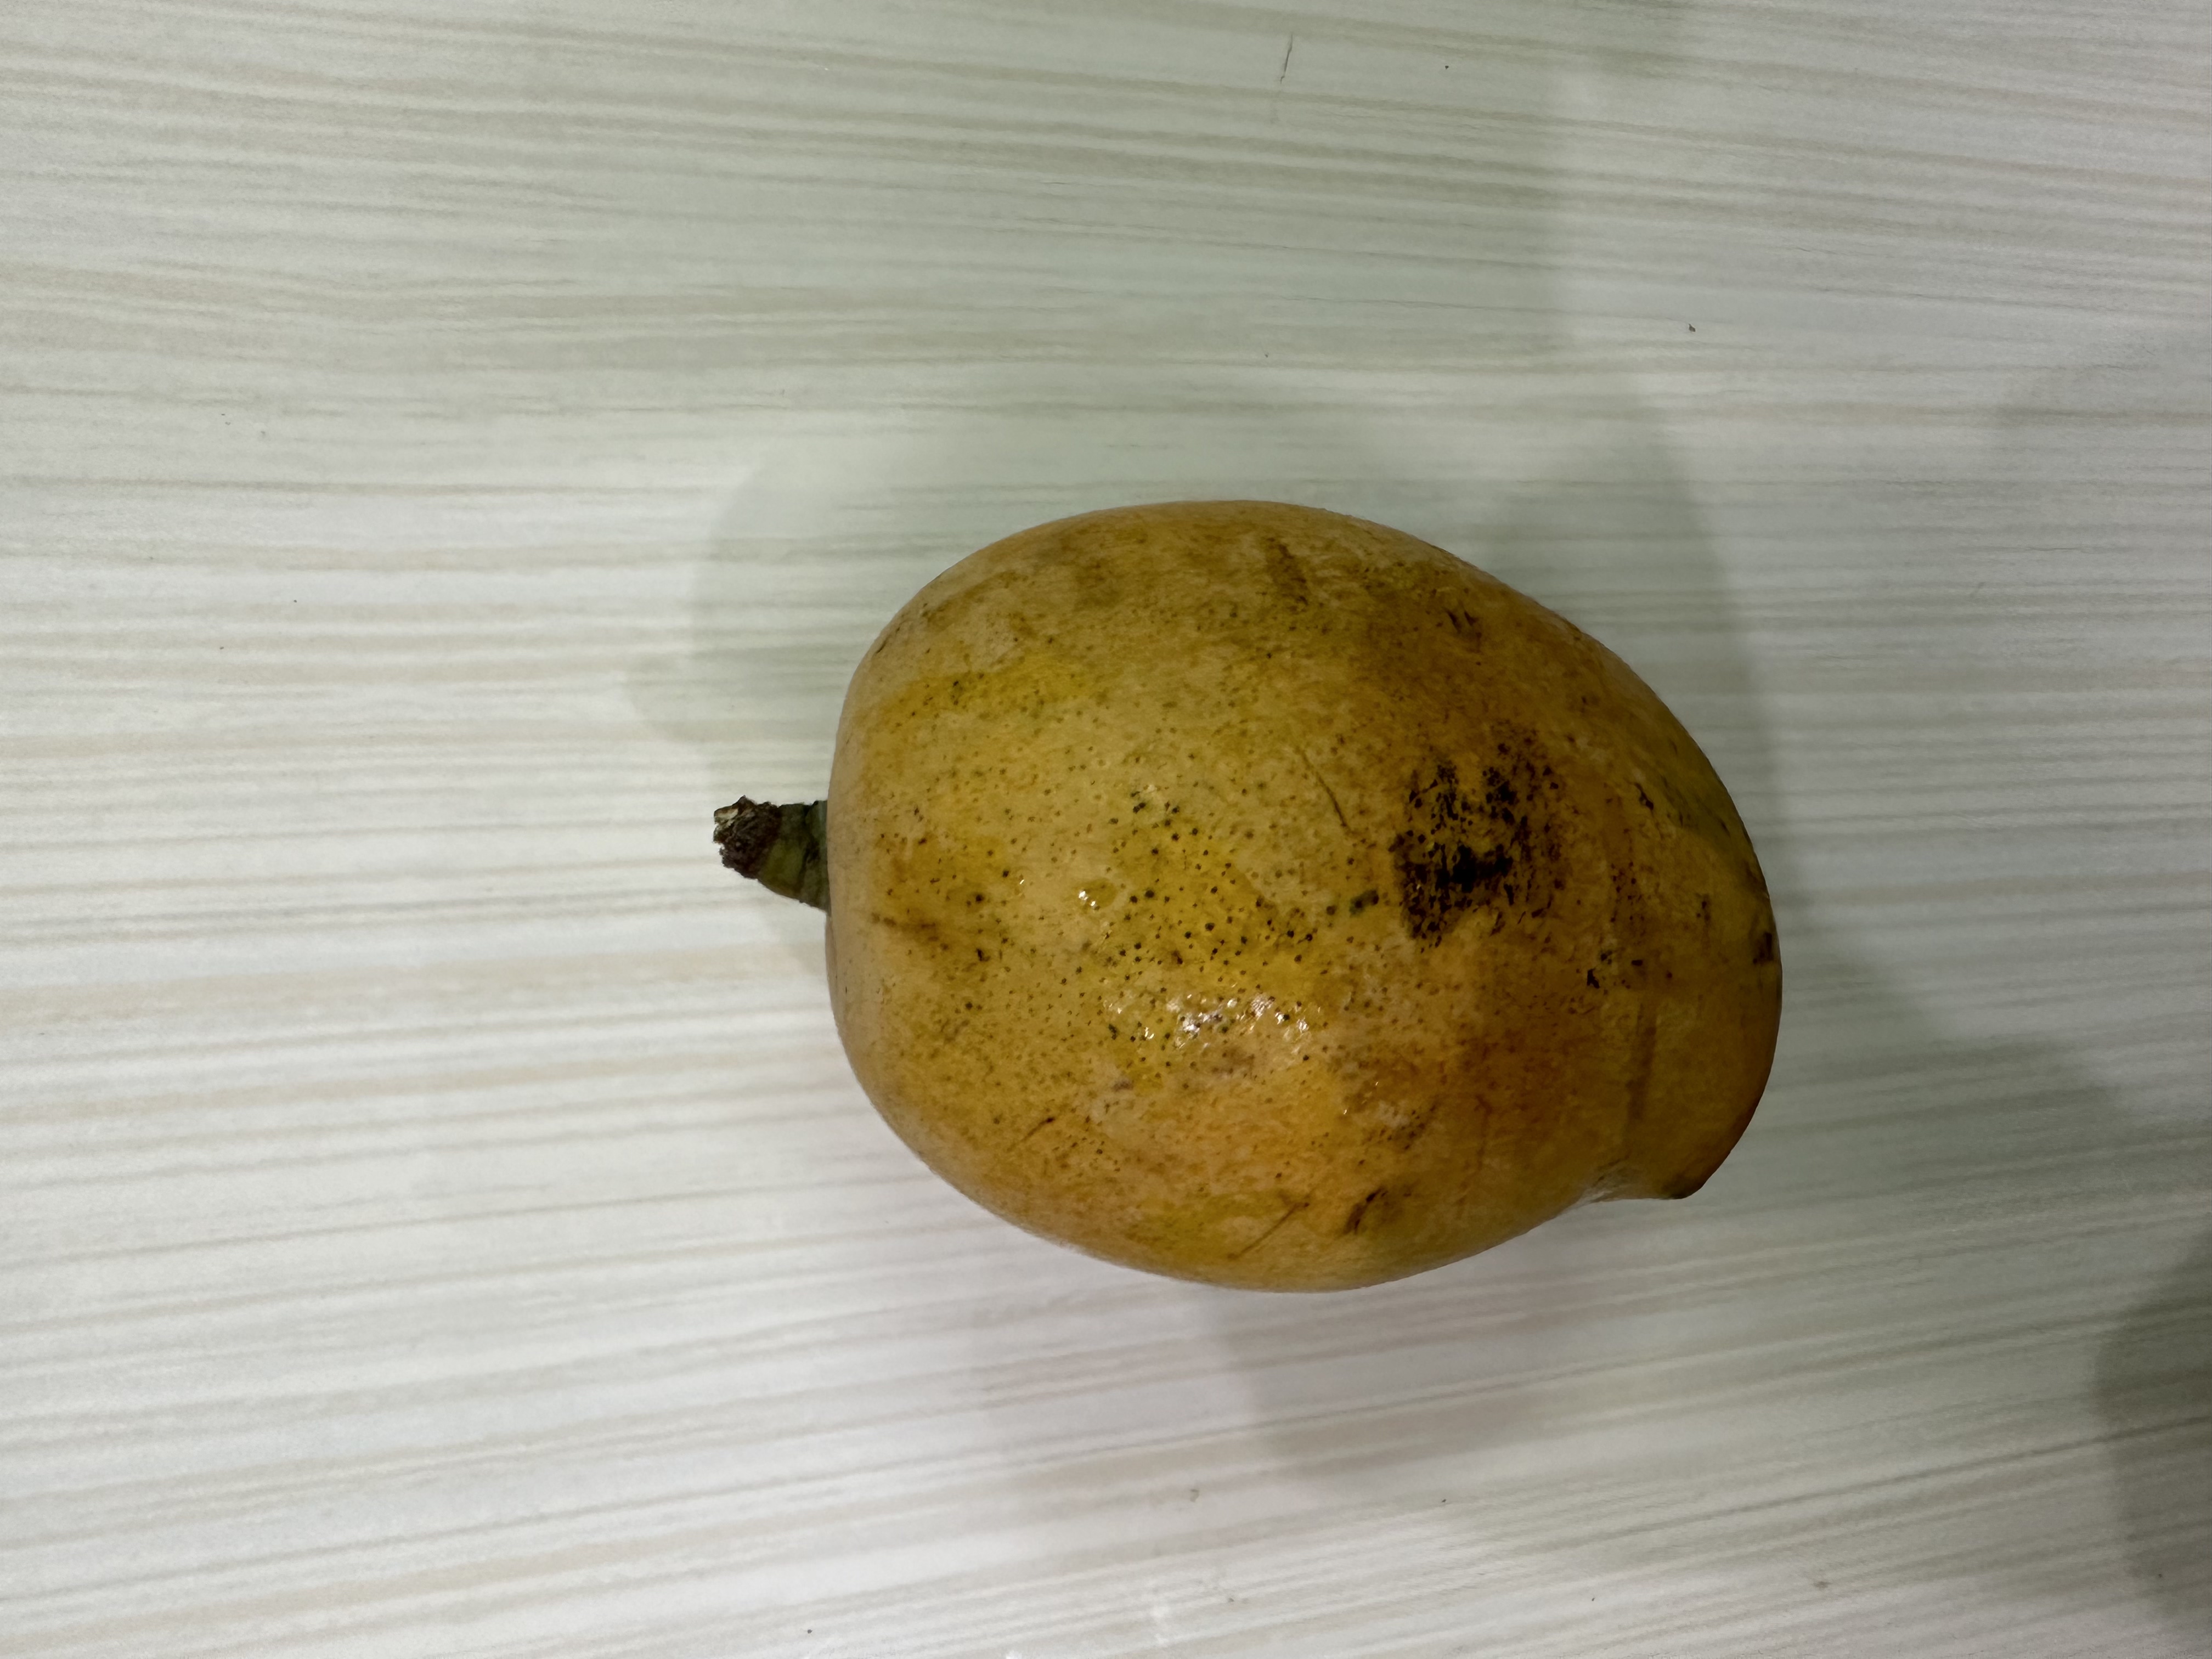
Mango variety: Nilambori